International law and the Arab–Israeli conflict

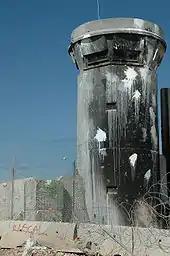
Graffiti on the barrier, reading "Illegal."

On July 9, 2004, the International Court of Justice issued its opinion against the barrier, calling for it to be removed and the Arab residents to be compensated for any damage done. The Court advised that the United Nations General Assembly, which had asked for the ruling, and the Security Council should act on the issue.